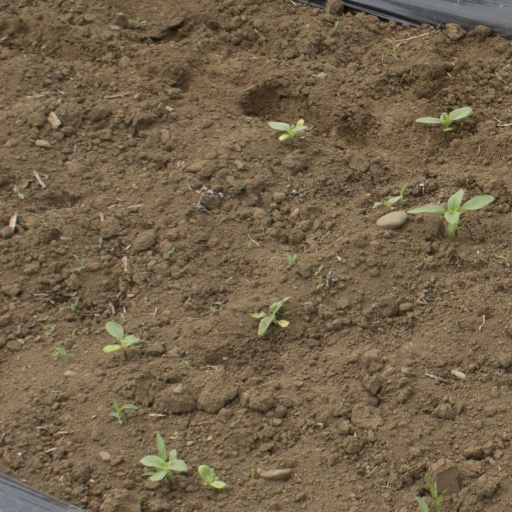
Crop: Jerusalem artichoke